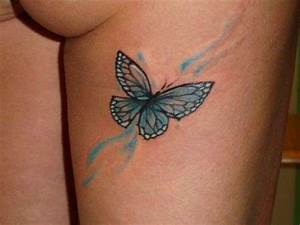
Label: butterfly